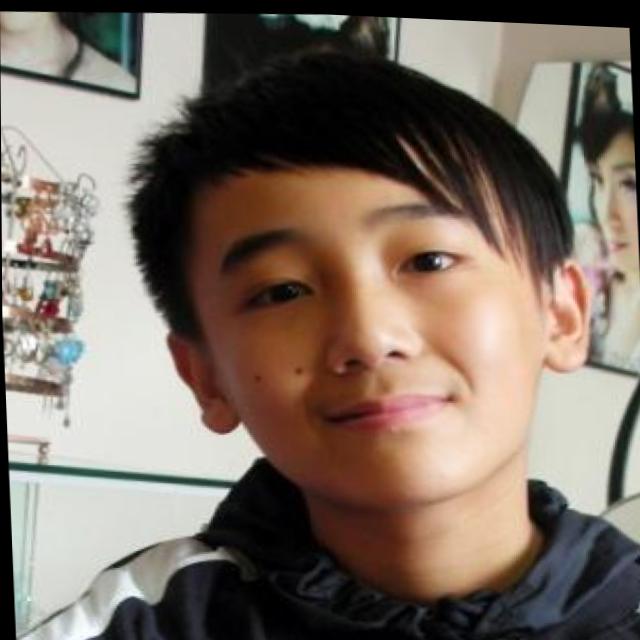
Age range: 13-20